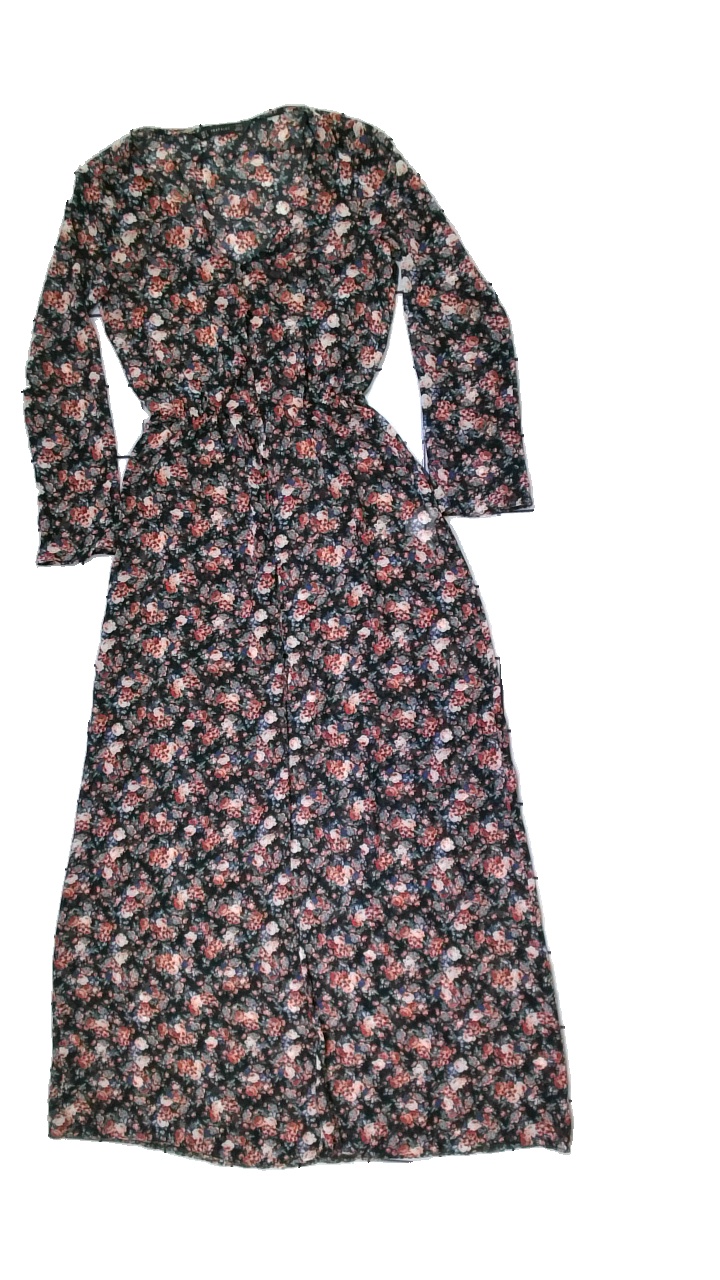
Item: Dress (Ladies)
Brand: Zara
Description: Pretty floral dress in thin fabric, frome Trafaluc by Zara, size S. Good condition.
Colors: Red, Black, Blue, Multicolor
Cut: Regular
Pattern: Floral print
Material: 100% polyester
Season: All
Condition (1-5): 4
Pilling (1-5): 5
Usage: Reuse
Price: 100-150